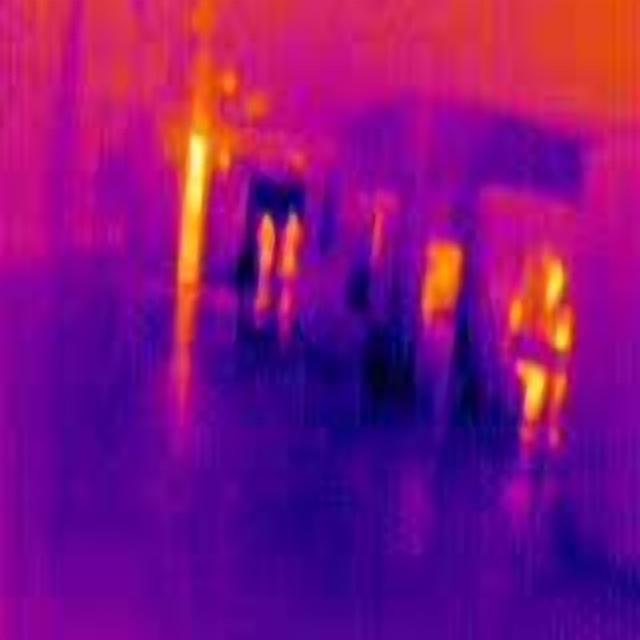
Detected objects:
label: person
label: person
label: person